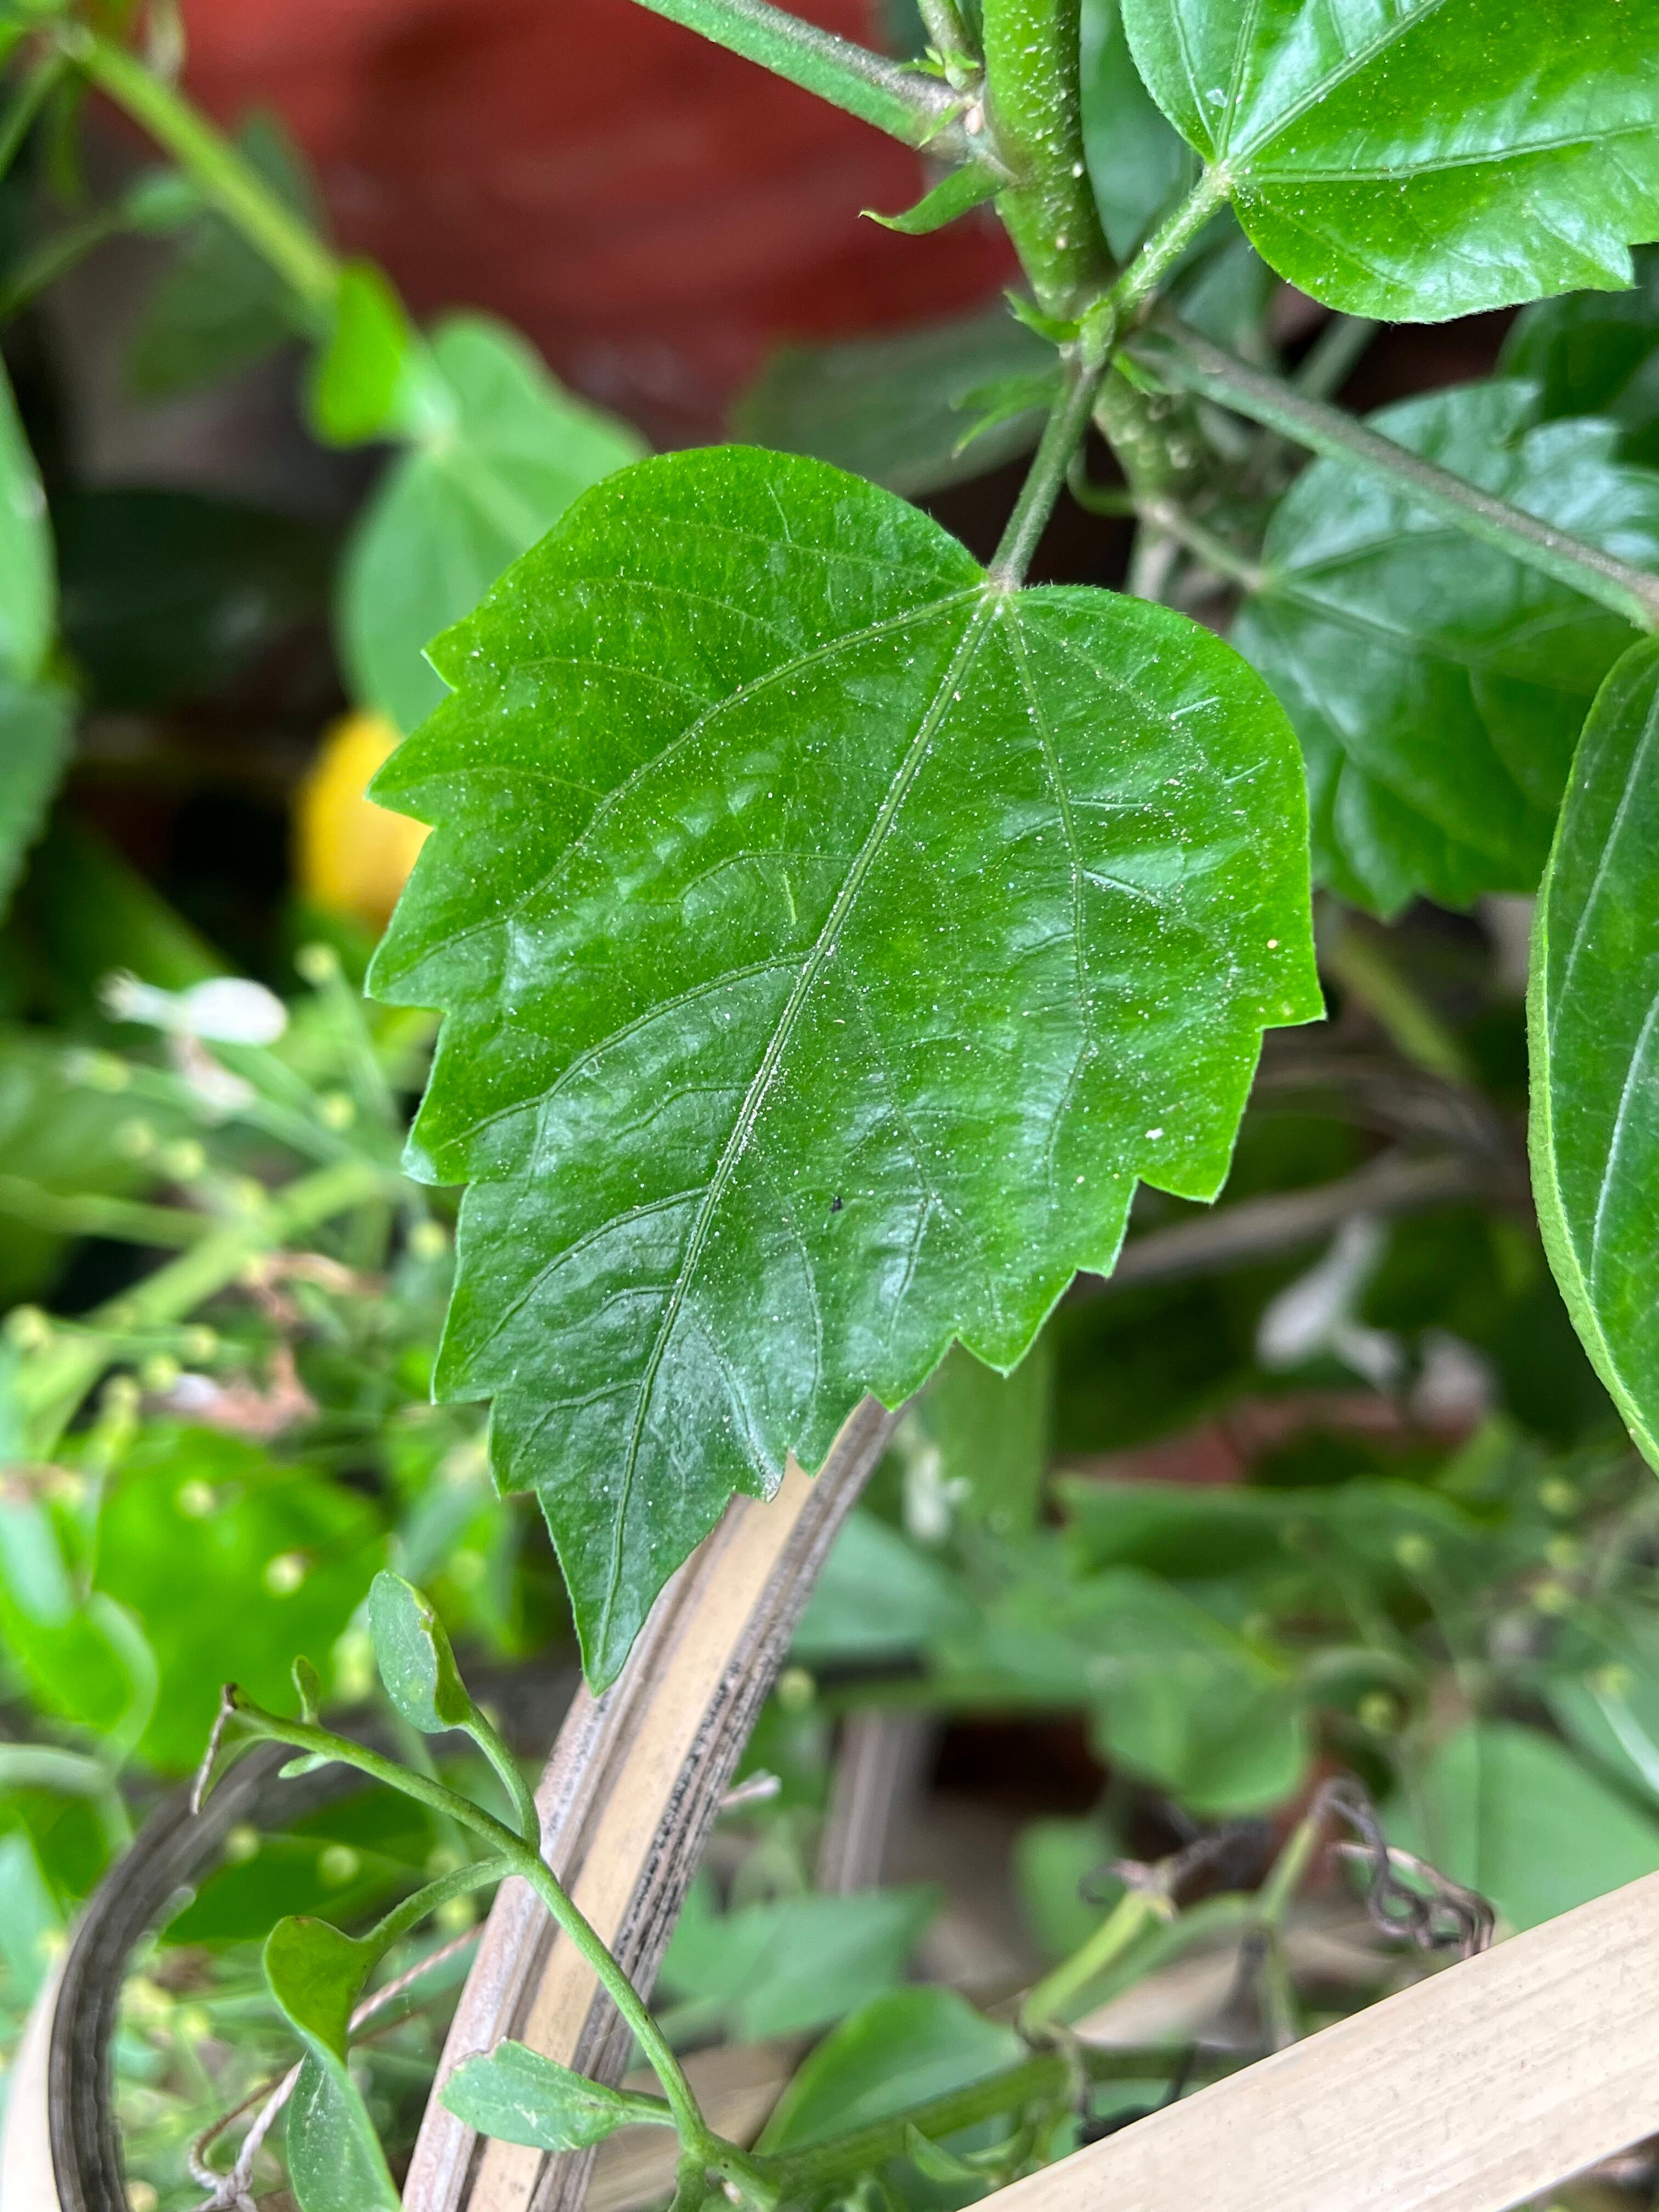
Plant species: hibiscus-rosa-sinensis